Lectures on History and General Policy

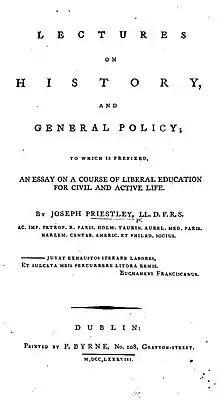
Title page from Joseph Priestley's "Lectures"

Lectures on History and General Policy (1788) is the published version of a set of lectures on history and government given by the 18th-century British polymath Joseph Priestley to the students of Warrington Academy.